Elite Plus

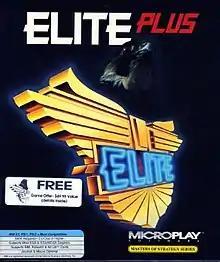

"Elite Plus" is a game in which the player starts out with the Cobra Mark III craft, and must advance to the reach the Elite craft and status level.